Seal of Iowa

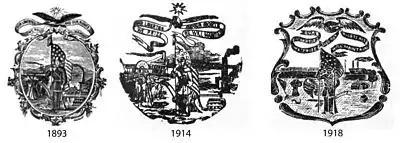
Historically there were numerous variations of the Seal of Iowa. "The Reports of the Iowa Geological Survey", for example, used three different seals 1893-1918.

It was approved by the First Iowa General Assembly on February 25, 1847. Since that date, there have been no revisions to the code governing this Seal. The Seal of Iowa is kept and used by the Governor for official purposes. Because the seal was not illustrated in the Iowa code, over the years there have been several variations with differences in color and arrangement of objects.